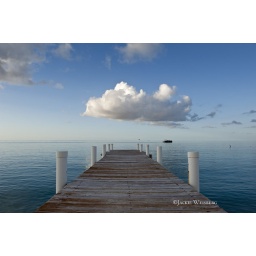
Puffy white clouds hover over pier in Providenciales Turks and Caicos Islands